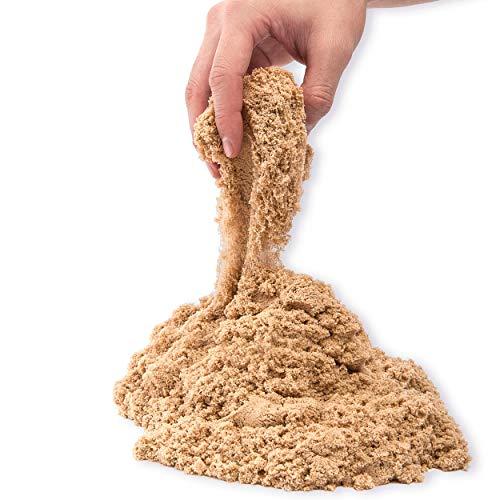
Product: Kinetic Sand Beach Sand Kingdom Playset with 3lbs of Beach Sand, for Ages 3 and Up
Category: Toys & Games | Arts & Crafts | Craft Kits | Sand Art
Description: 3LBS OF BEACH SAND: The Beach Sand Kingdom comes with 3lbs of Kinetic Beach Sand, so you can build your own sandcastles again and again Plus, the packaging doubles as a beach themed play space When you’re finished playing, pack the Kinetic Beach Sand, molds, and tools away until next time.
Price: $17.99
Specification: ProductDimensions:2.4x12x11inches|ItemWeight:3.65pounds|ShippingWeight:3.65pounds(Viewshippingratesandpolicies)|ASIN:B079P87RVB|Itemmodelnumber:6044142|Manufacturerrecommendedage:36months-5years